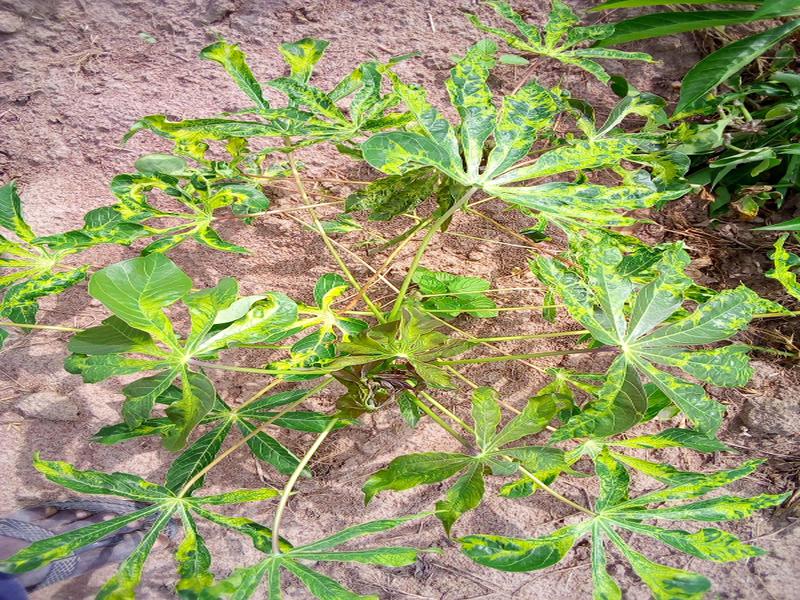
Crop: cassava
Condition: mosaic_disease